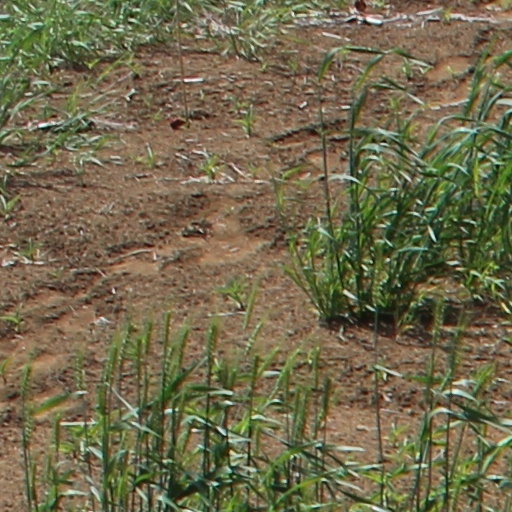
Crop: wheat